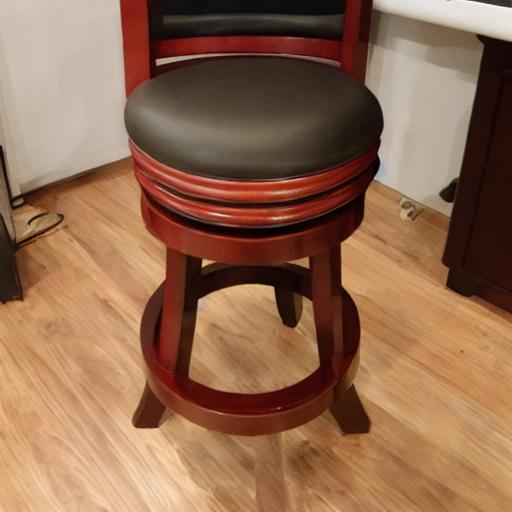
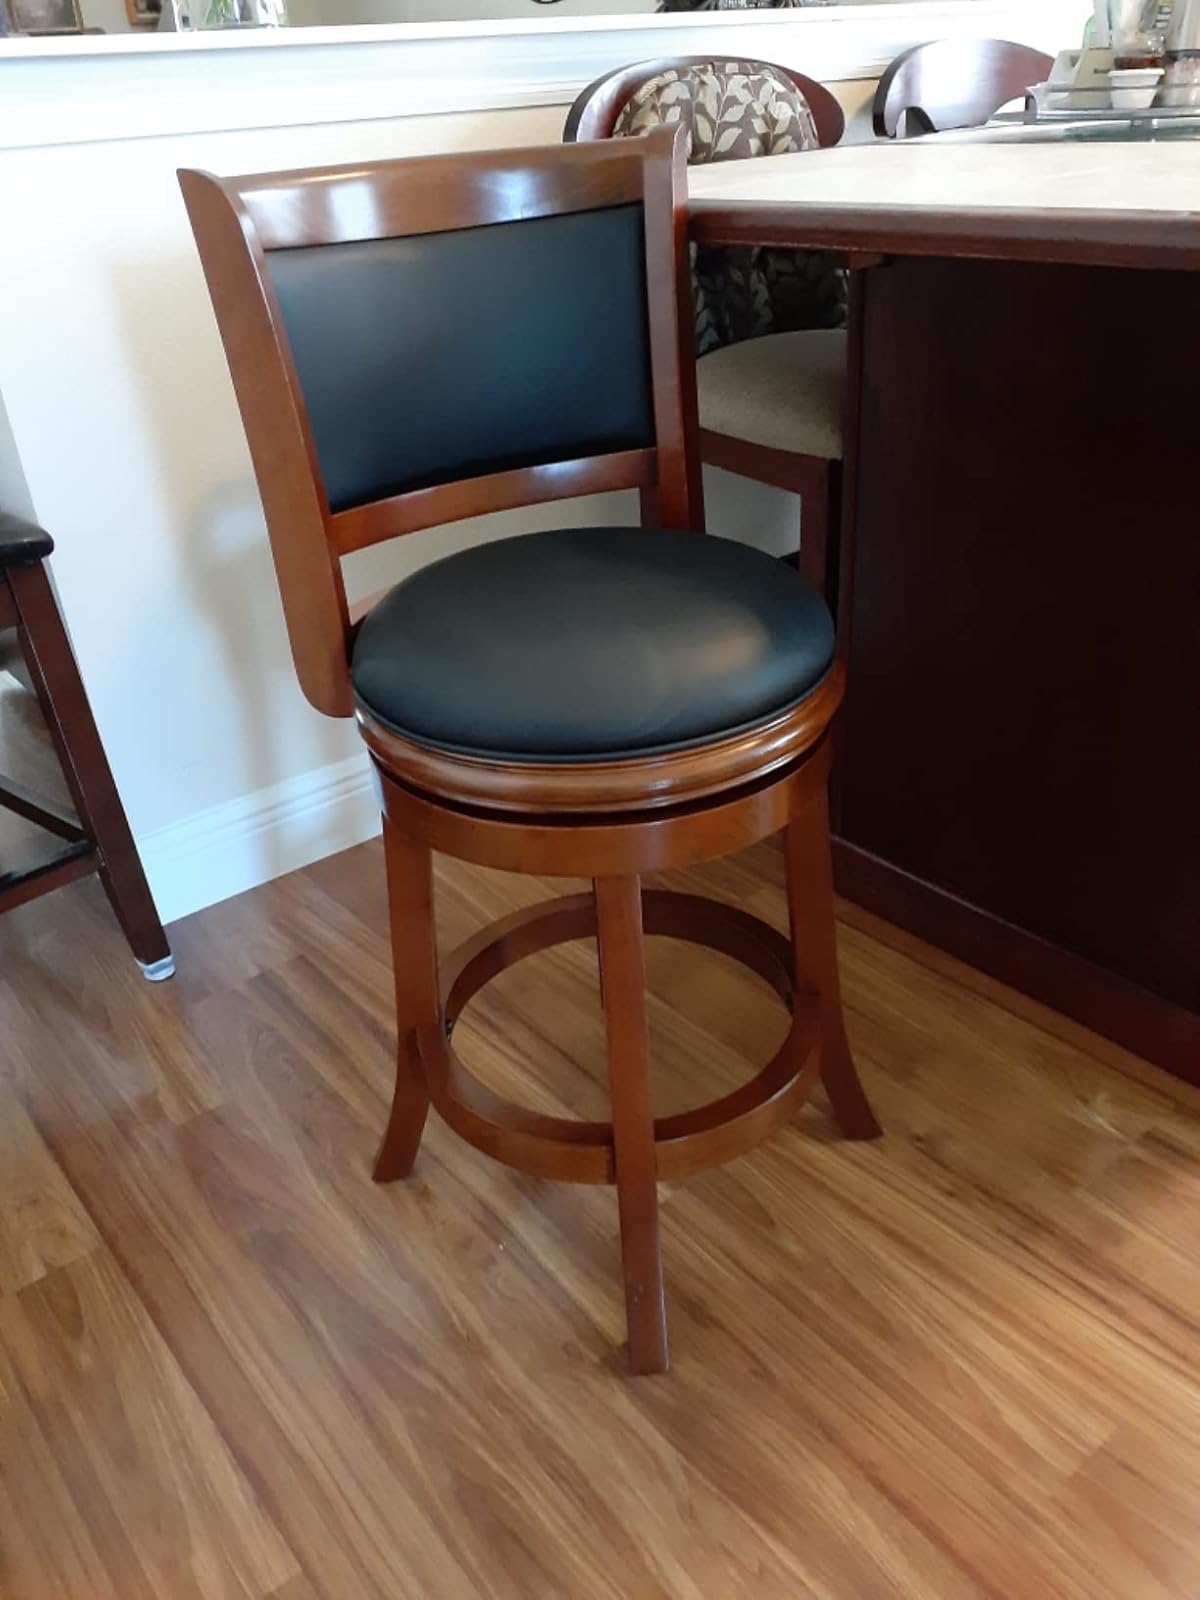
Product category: stool
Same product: no